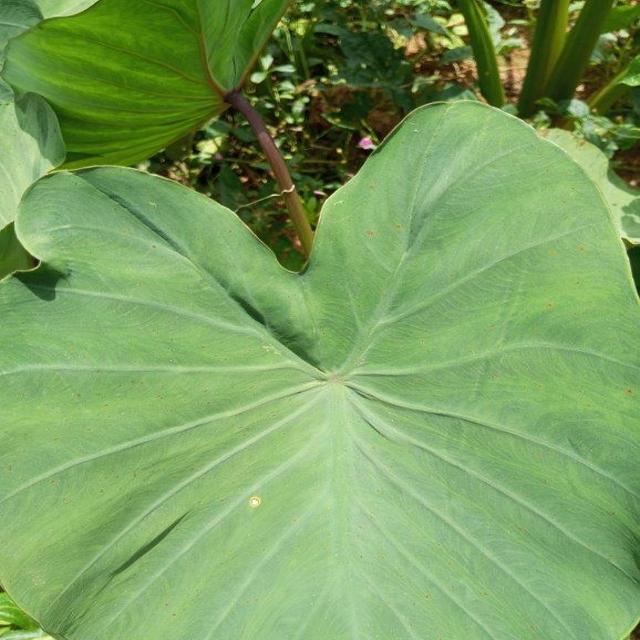
Label: Healthy